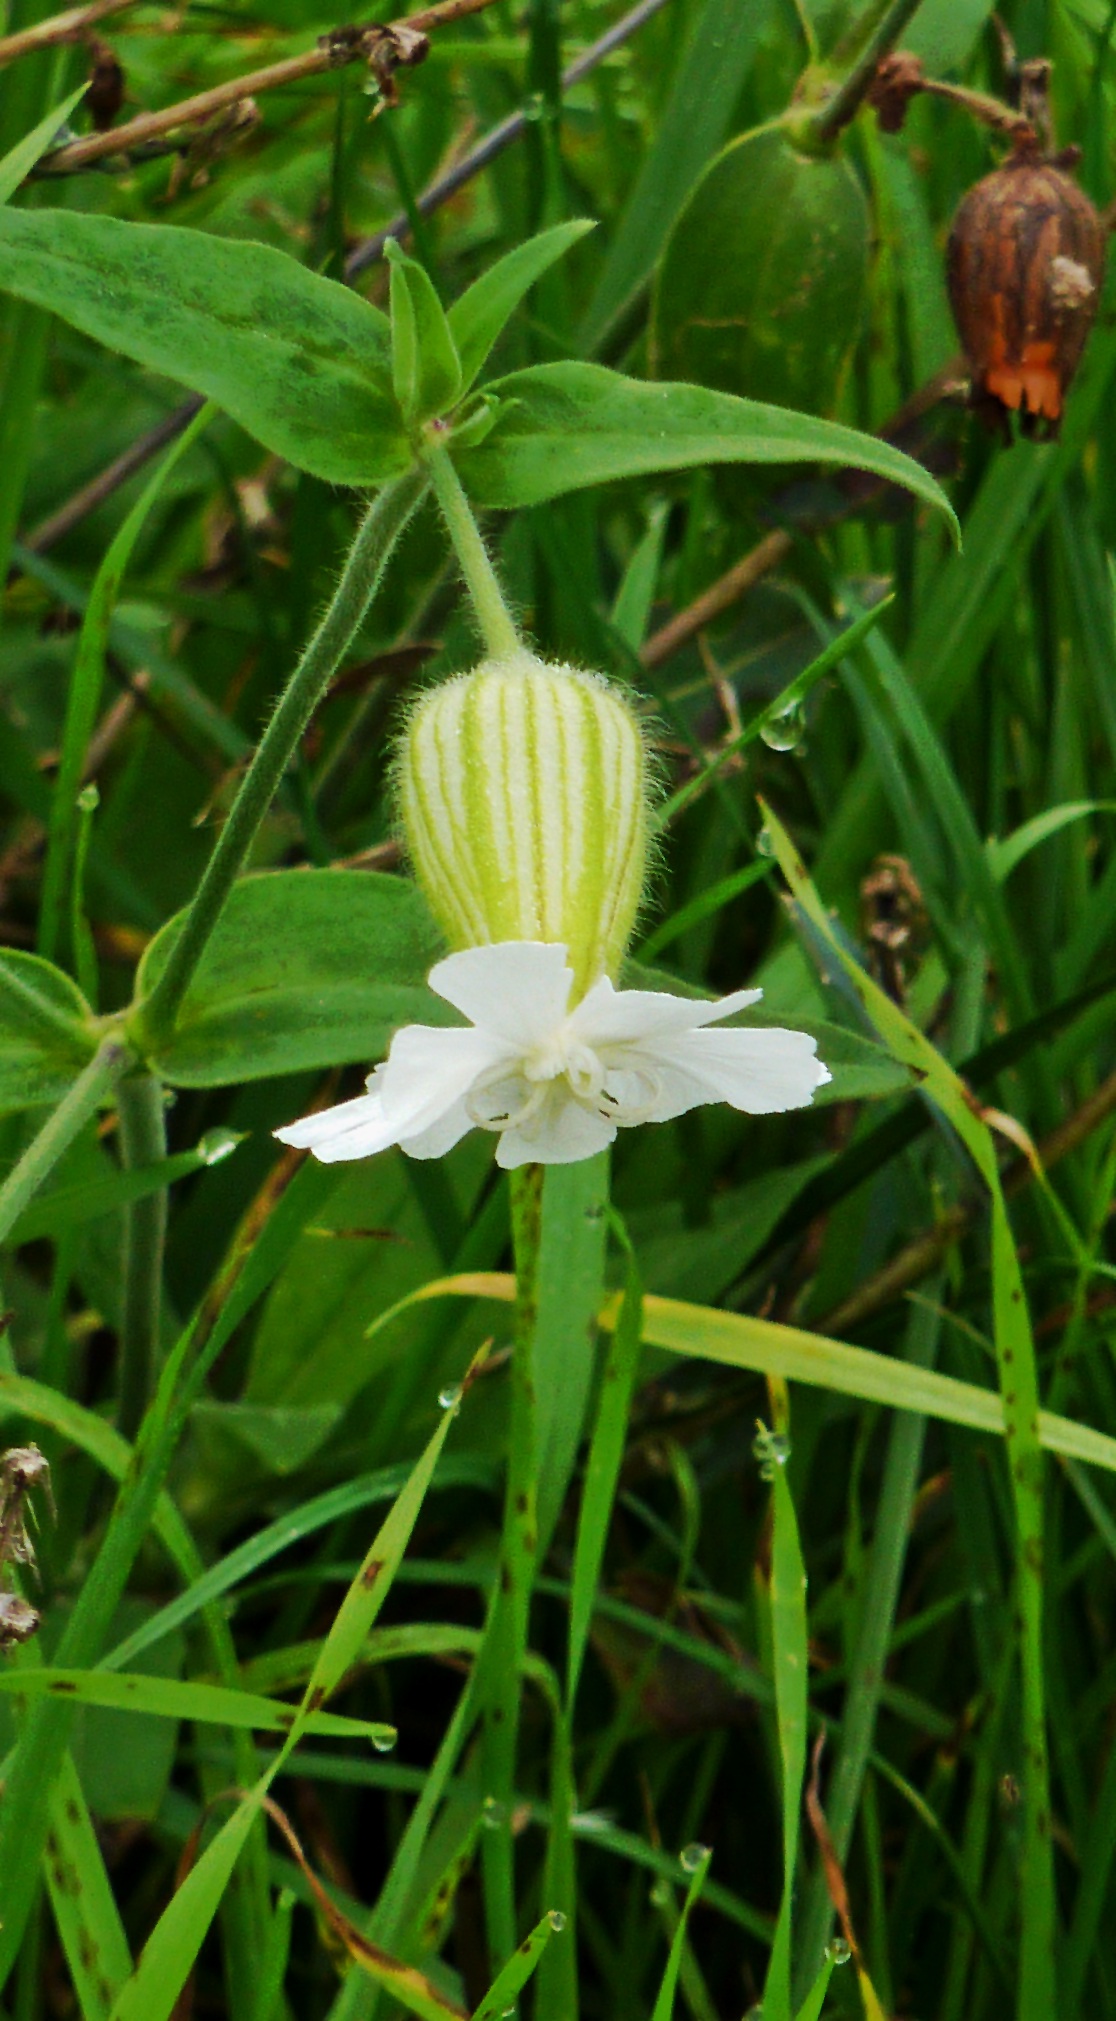
nature, grass, blossom, plant, white, meadow, prairie, flower, bloom, summer, botany, yellow, flora, wildflower, asteraceae, evening primrose, daylily, composites, white flowers, flowering plant, summer garden, land plant